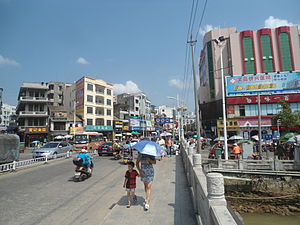
Wenchang
Wenchang 2007
Wenchang er en by på øen og provinsen Hainan i Folkerepublikken Kina, søm hører direkte under provisnregerinen. I 1999 var der 529.948 indbyggere, og den havde et areal på 2.403 km². I kommunen ligger Kosmodrom Wenchang, der der den sydligste af de fire kinesiske rumhavne.